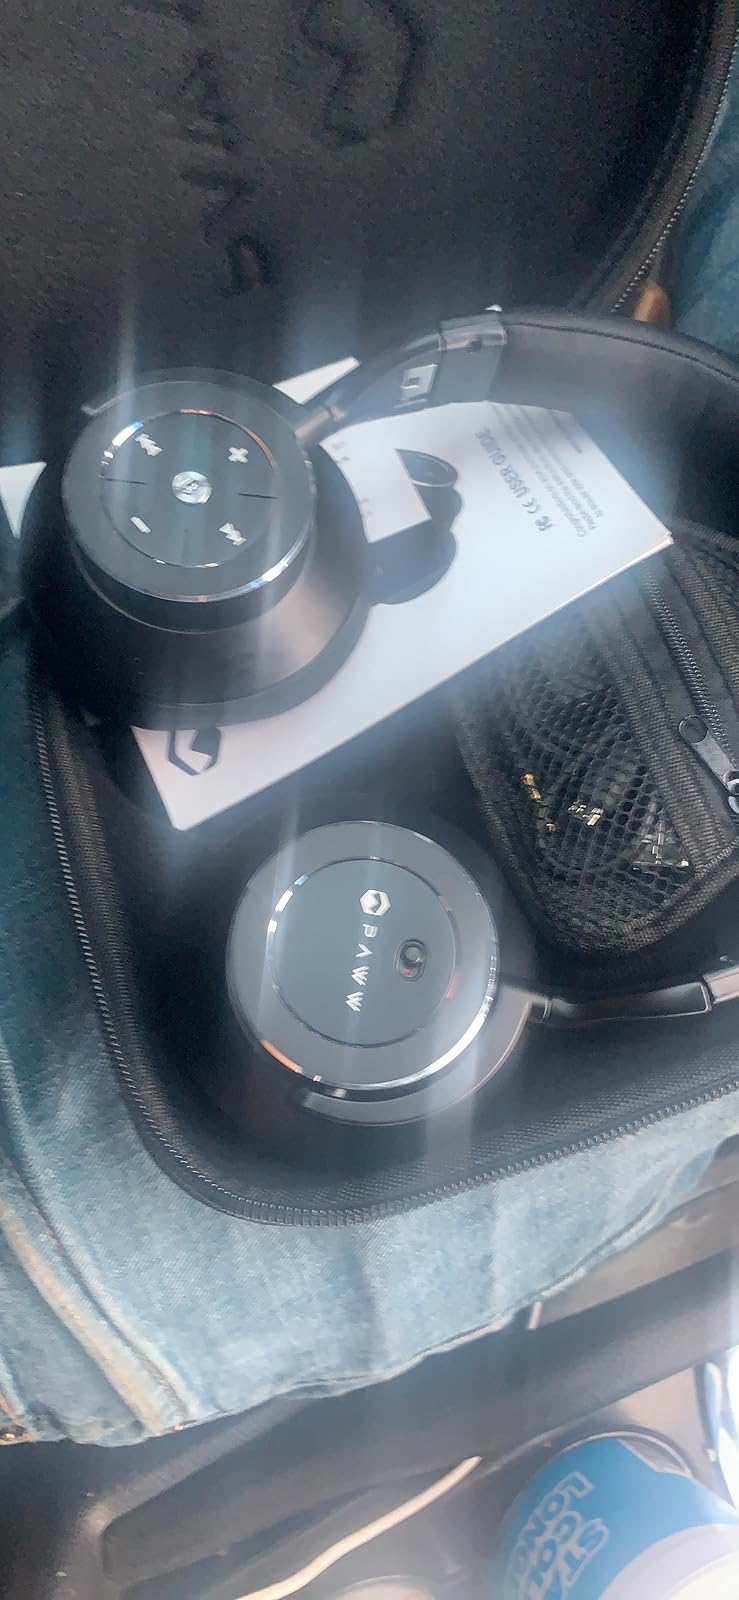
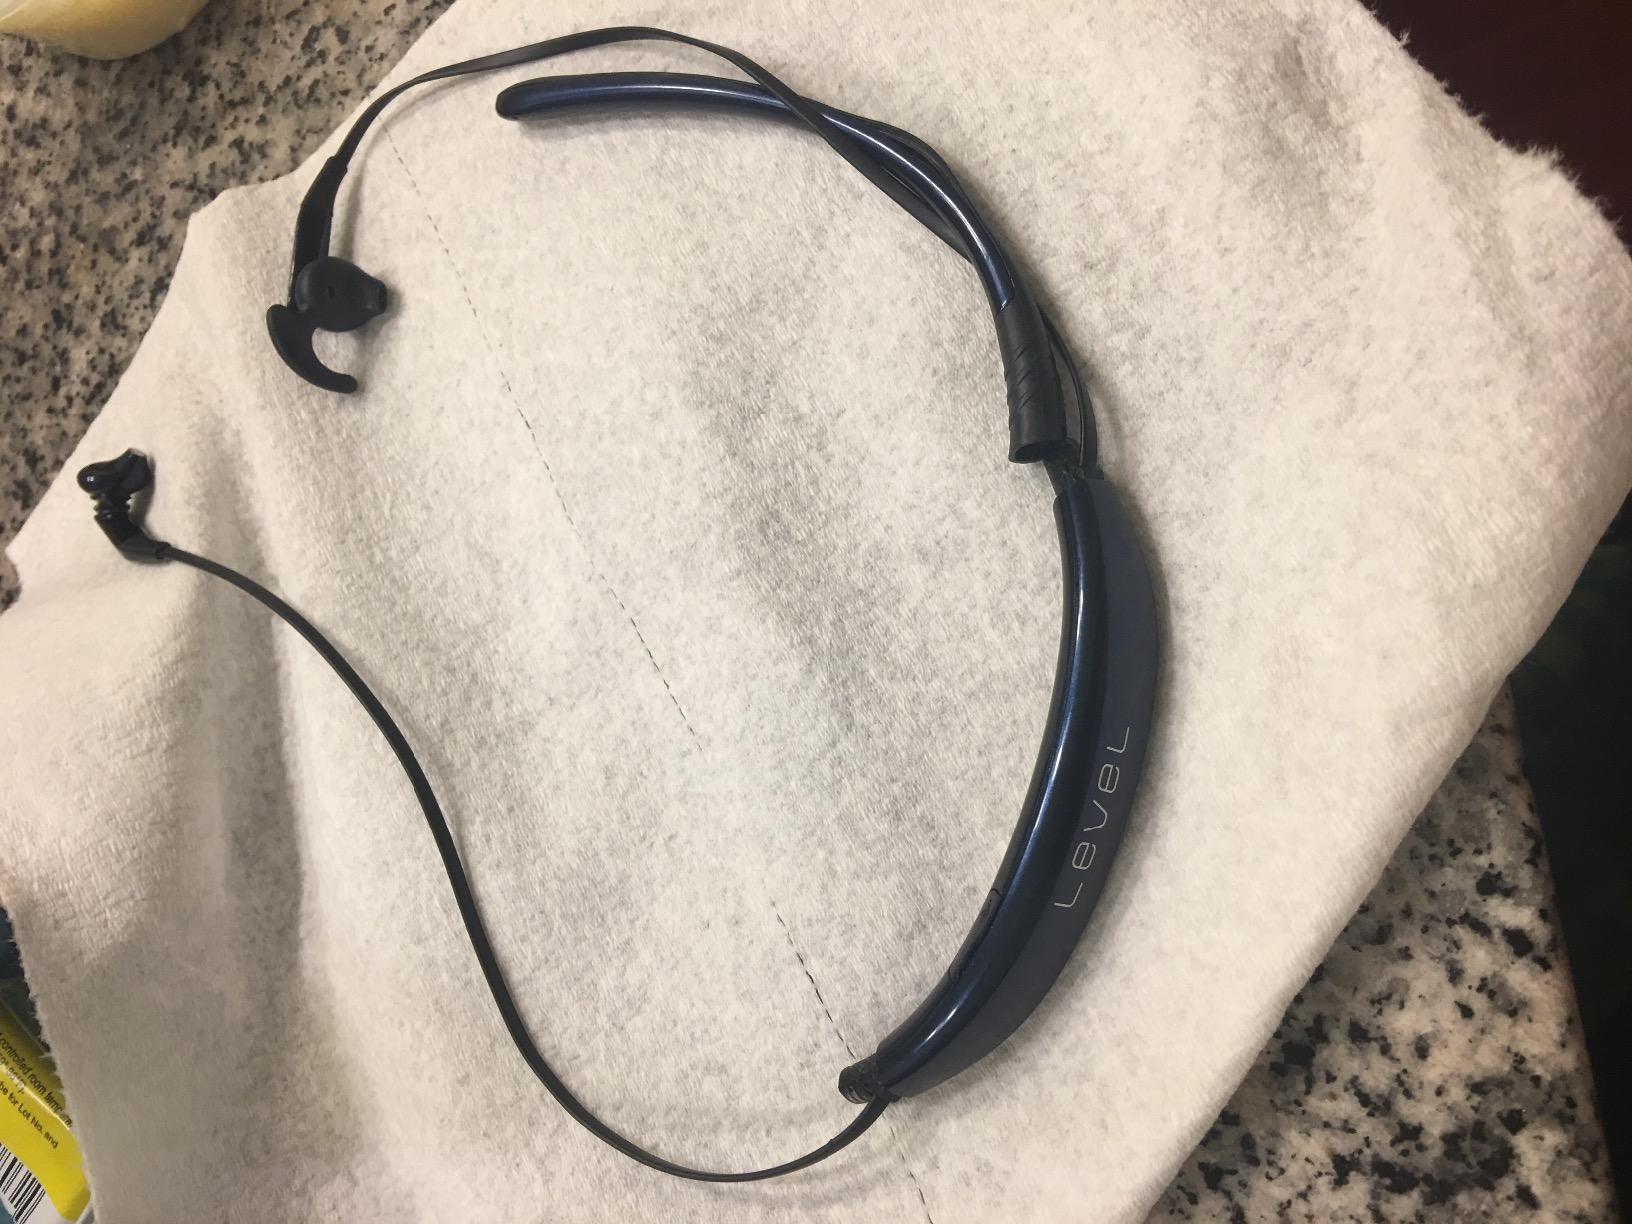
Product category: headphones
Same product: no